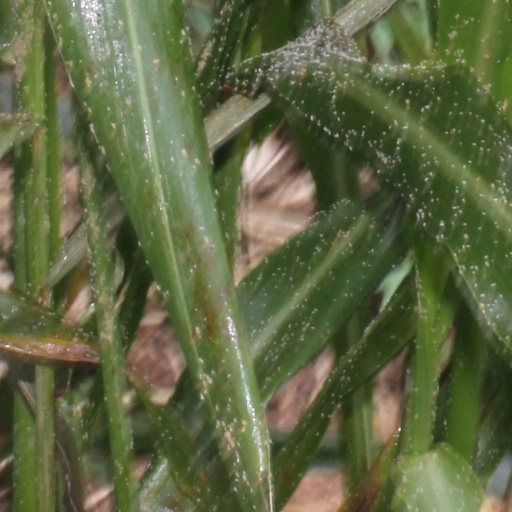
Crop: sorghum